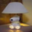
Label: lamp